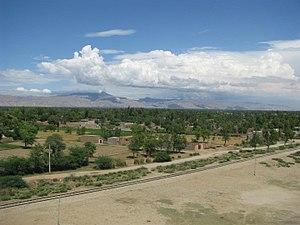
Le district de Mianwali est une subdivision administrative de la province du Pendjab au Pakistan. Constitué autour de sa capitale Mianwali, le district est entouré au nord par le district de Kohat dans la province voisine de Khyber Pakhtunkhwa, à l'est par les districts d'Attock, de Chakwal et de Khushab, au sud par le district de Bhakkar, en enfin à l'ouest par les districts de Dera Ismail Khan, de Lakki Marwat et de Karak.